Evo Morales grounding incident

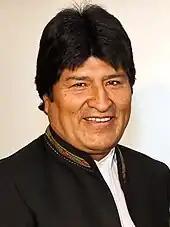
President of Bolivia Evo Morales in 2011

On 1 July 2013, president Evo Morales of Bolivia, who had been attending a conference of gas-exporting countries in Russia, gave an interview to the RT television network in which he appeared predisposed to offer asylum to Edward Snowden. The day after his TV interview, Morales's Dassault Falcon 900 FAB-001, carrying him back to La Paz from Moscow, took off from Vnukovo Airport, flew uninterrupted over Poland and the Czech Republic, but then unexpectedly landed in Vienna, Austria.